Hattfjelldal Airport

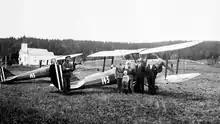
The opening of the airport in 1933

The airport was created as a simple landing field in 1933. With the break-out of World War II the airport was used by the Norwegian Army Air Service as a stop-over for flights heading to Northern Norway. After the German forces took control of the area in 1940 they immediately started construction of a wooden runway. More than a thousand people participated in the construction. This allowed them to use the airfield as a stopover for Junkers Ju 87s, especially for bombing raids during the Battles of Narvik. Throughout the war the airport saw daily landings of bombers in transit between Southern and Northern Norway.